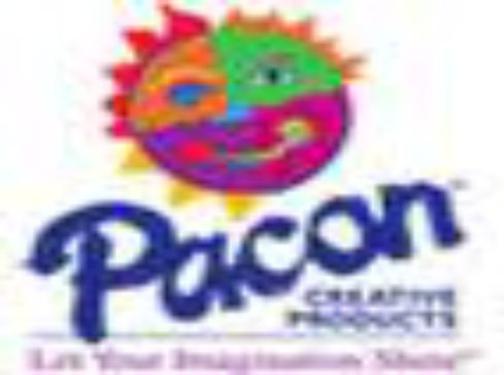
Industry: Others